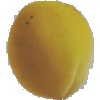
Label: Peach 2